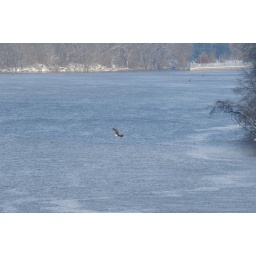
a eagle flying over the river